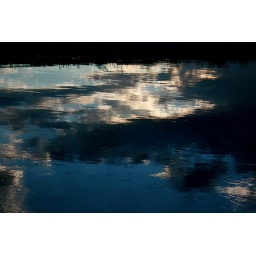
water in the sky